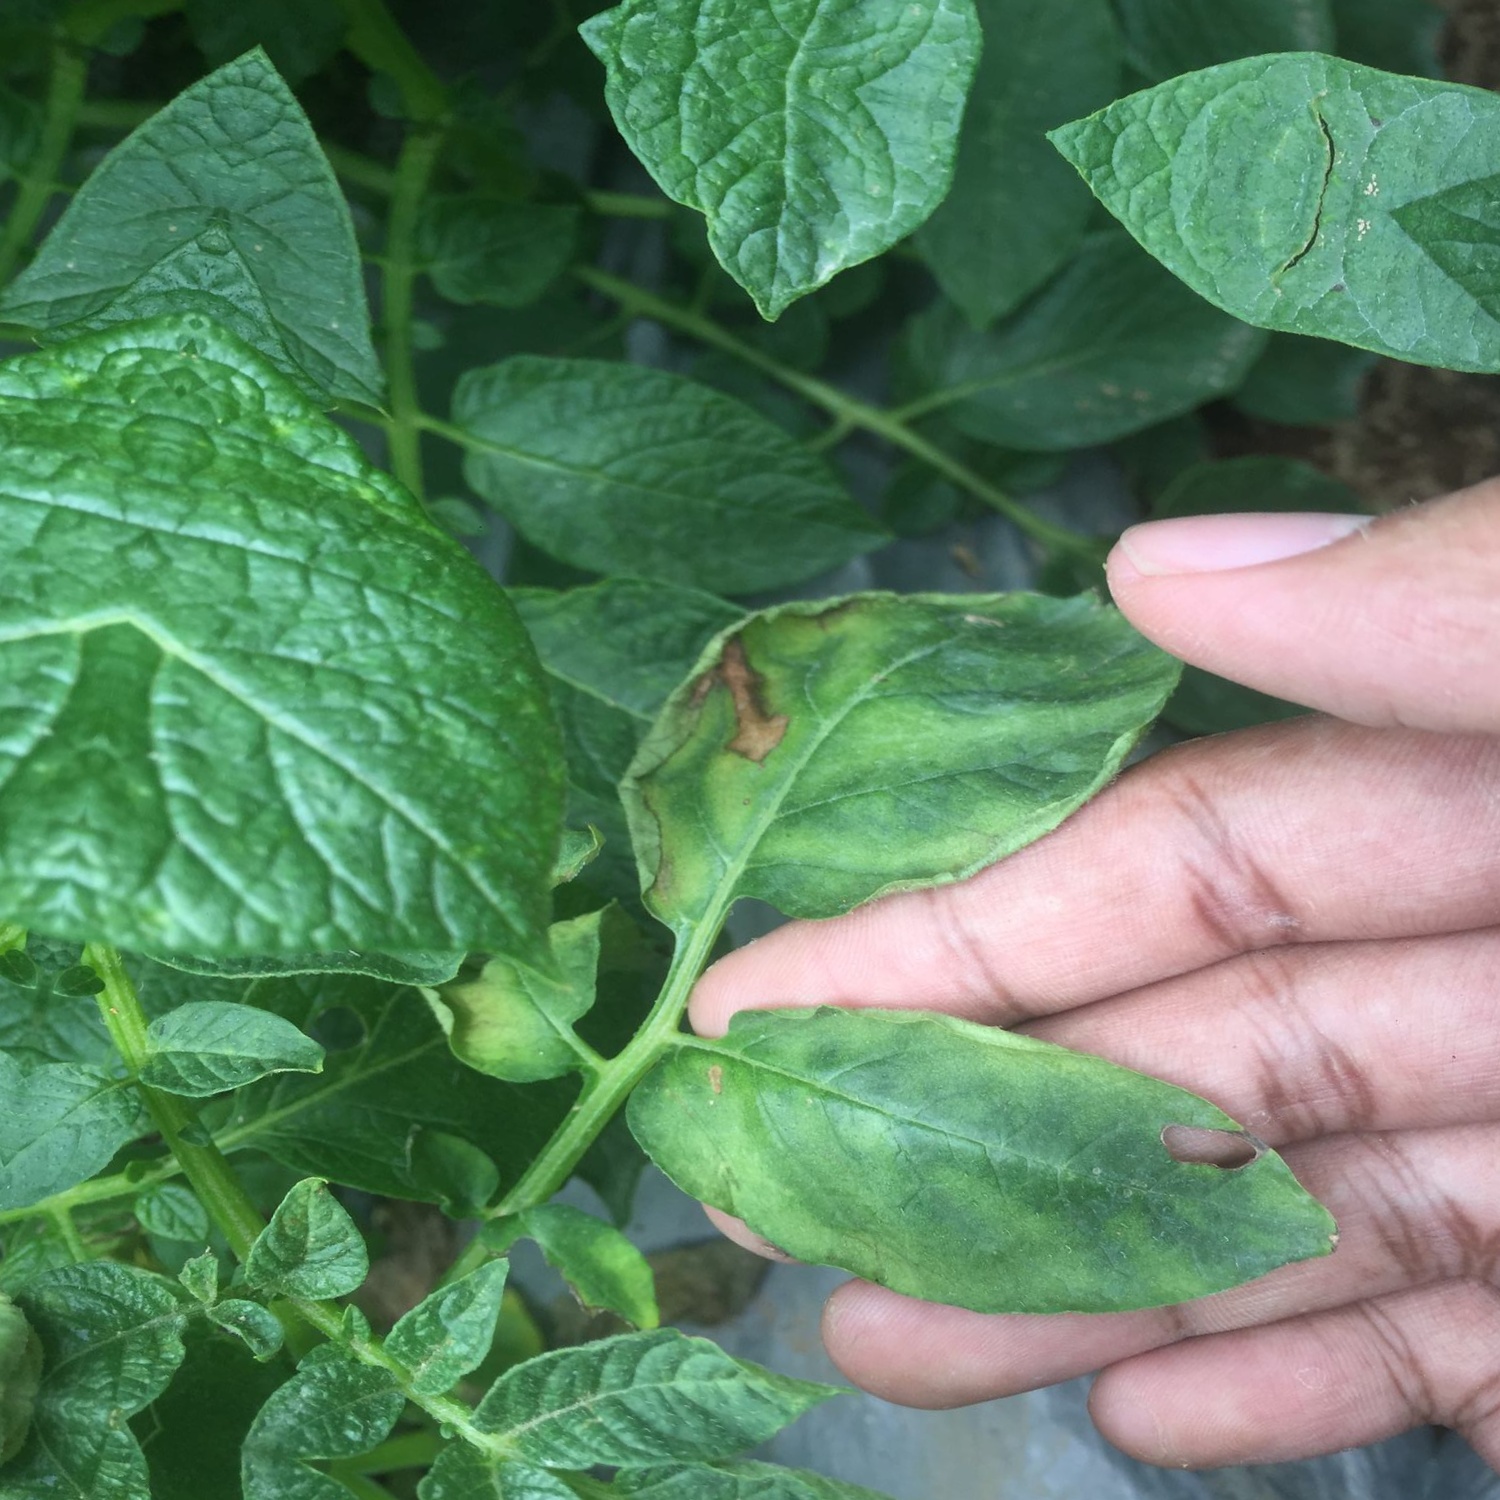
Etiqueta: Virus